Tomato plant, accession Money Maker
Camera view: horizontal (90 deg, fisheye); turntable rotation: 0 degrees
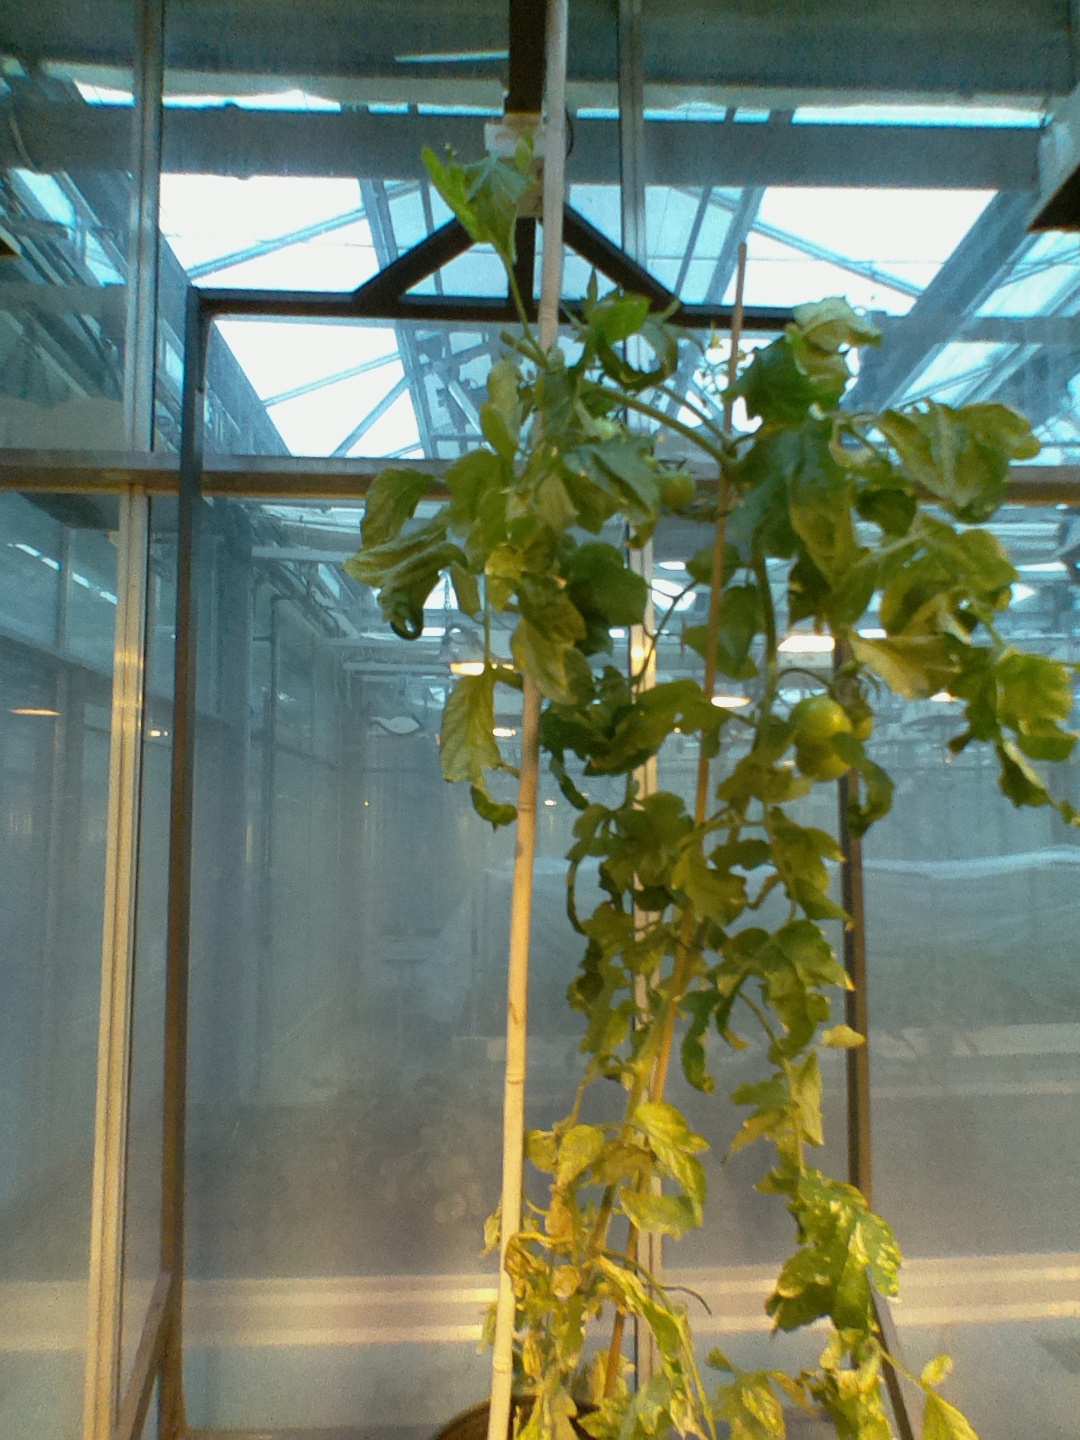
BBCH growth stage 79: 90% -100% of final fruit size